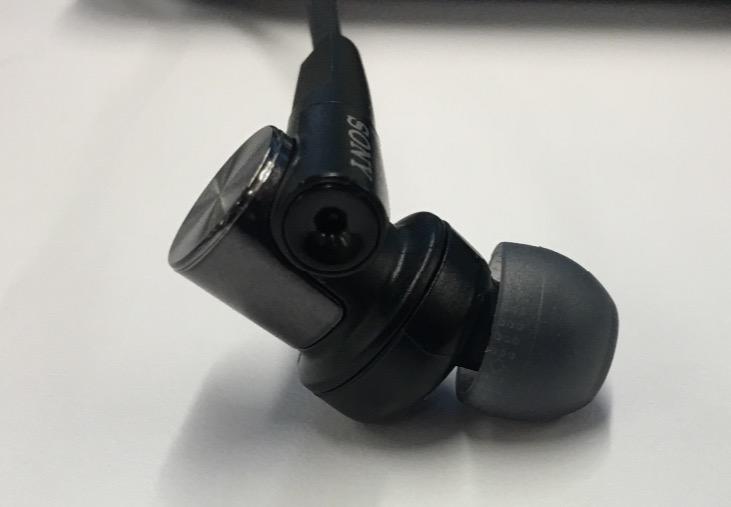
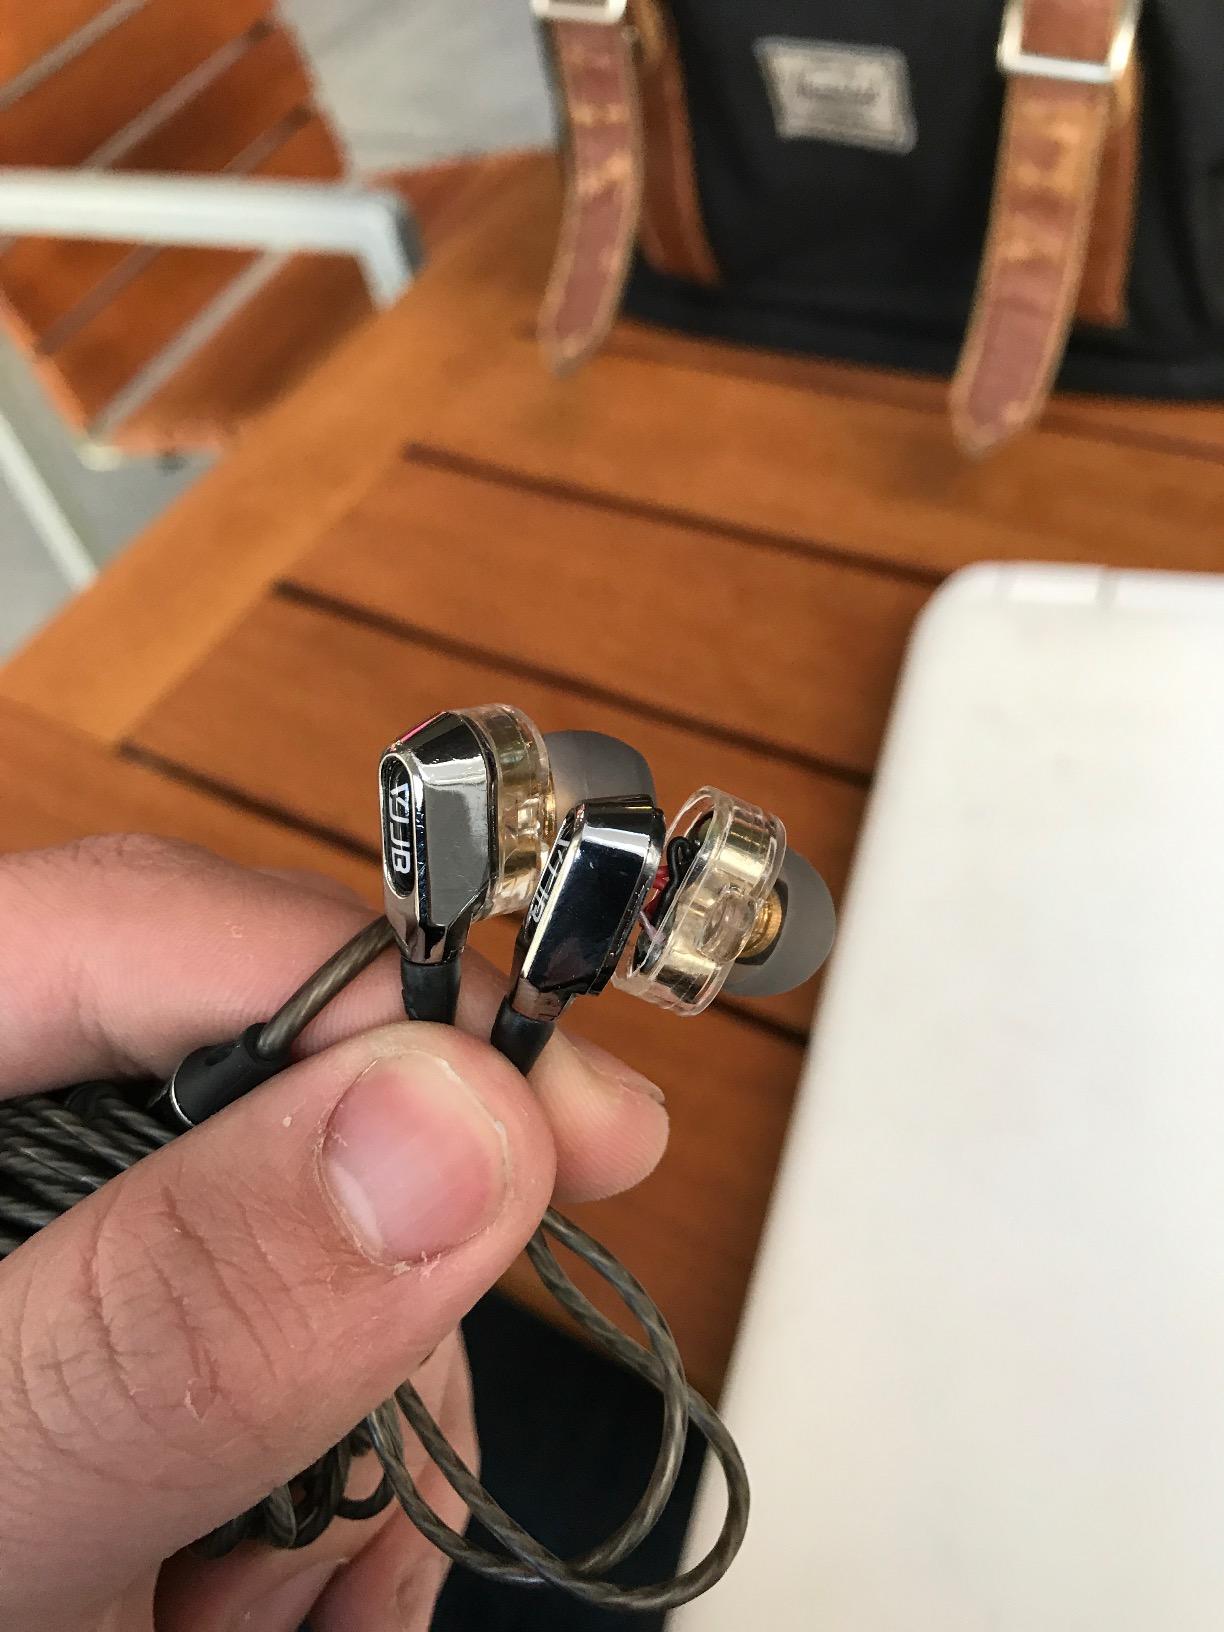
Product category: headphones
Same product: no